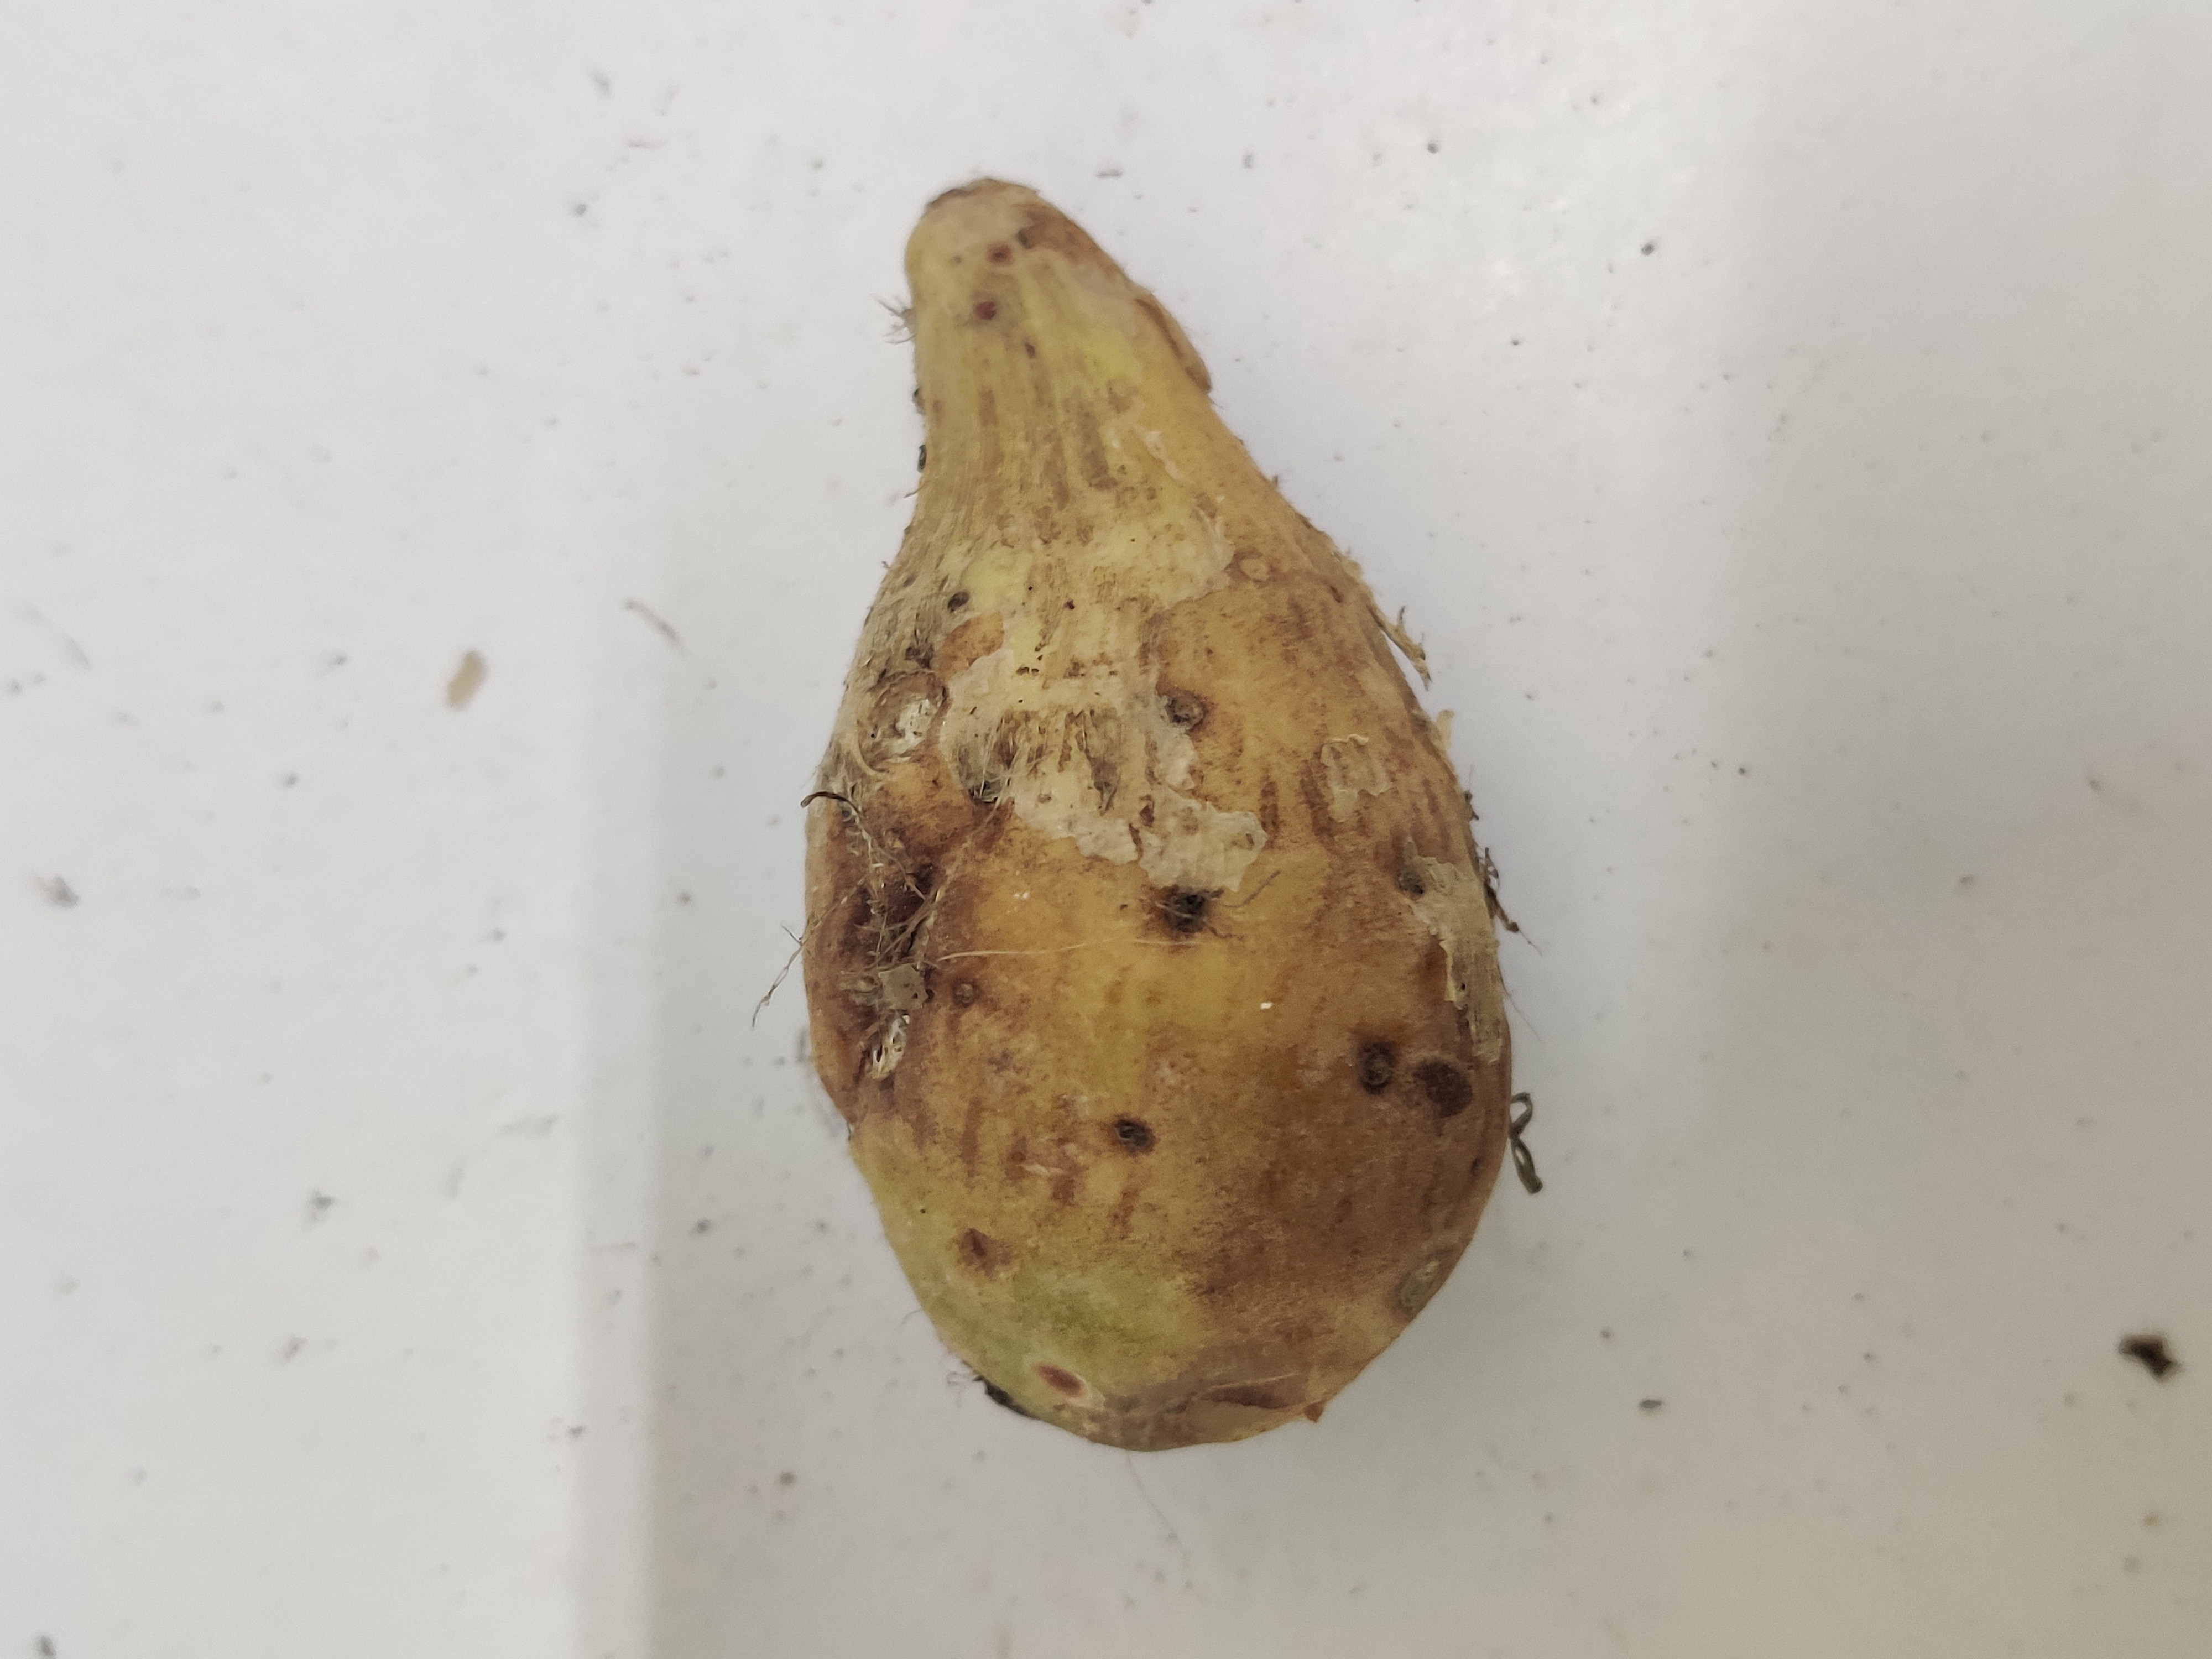
Crop: Taro root
Condition: Severely Damaged